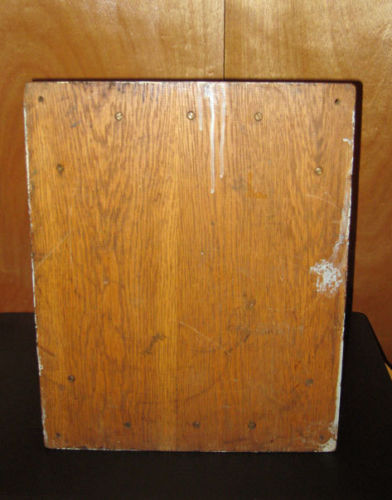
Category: cabinet